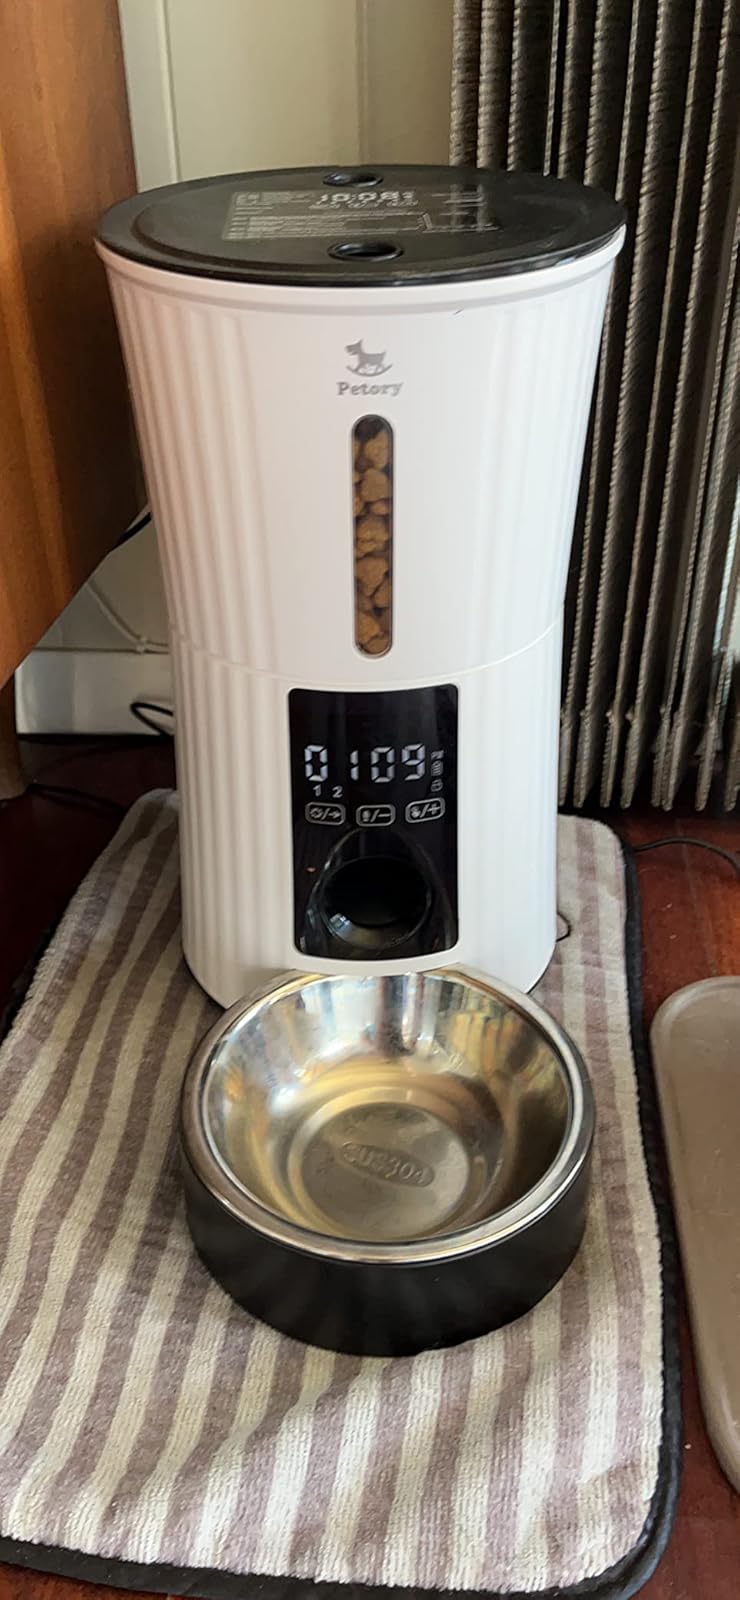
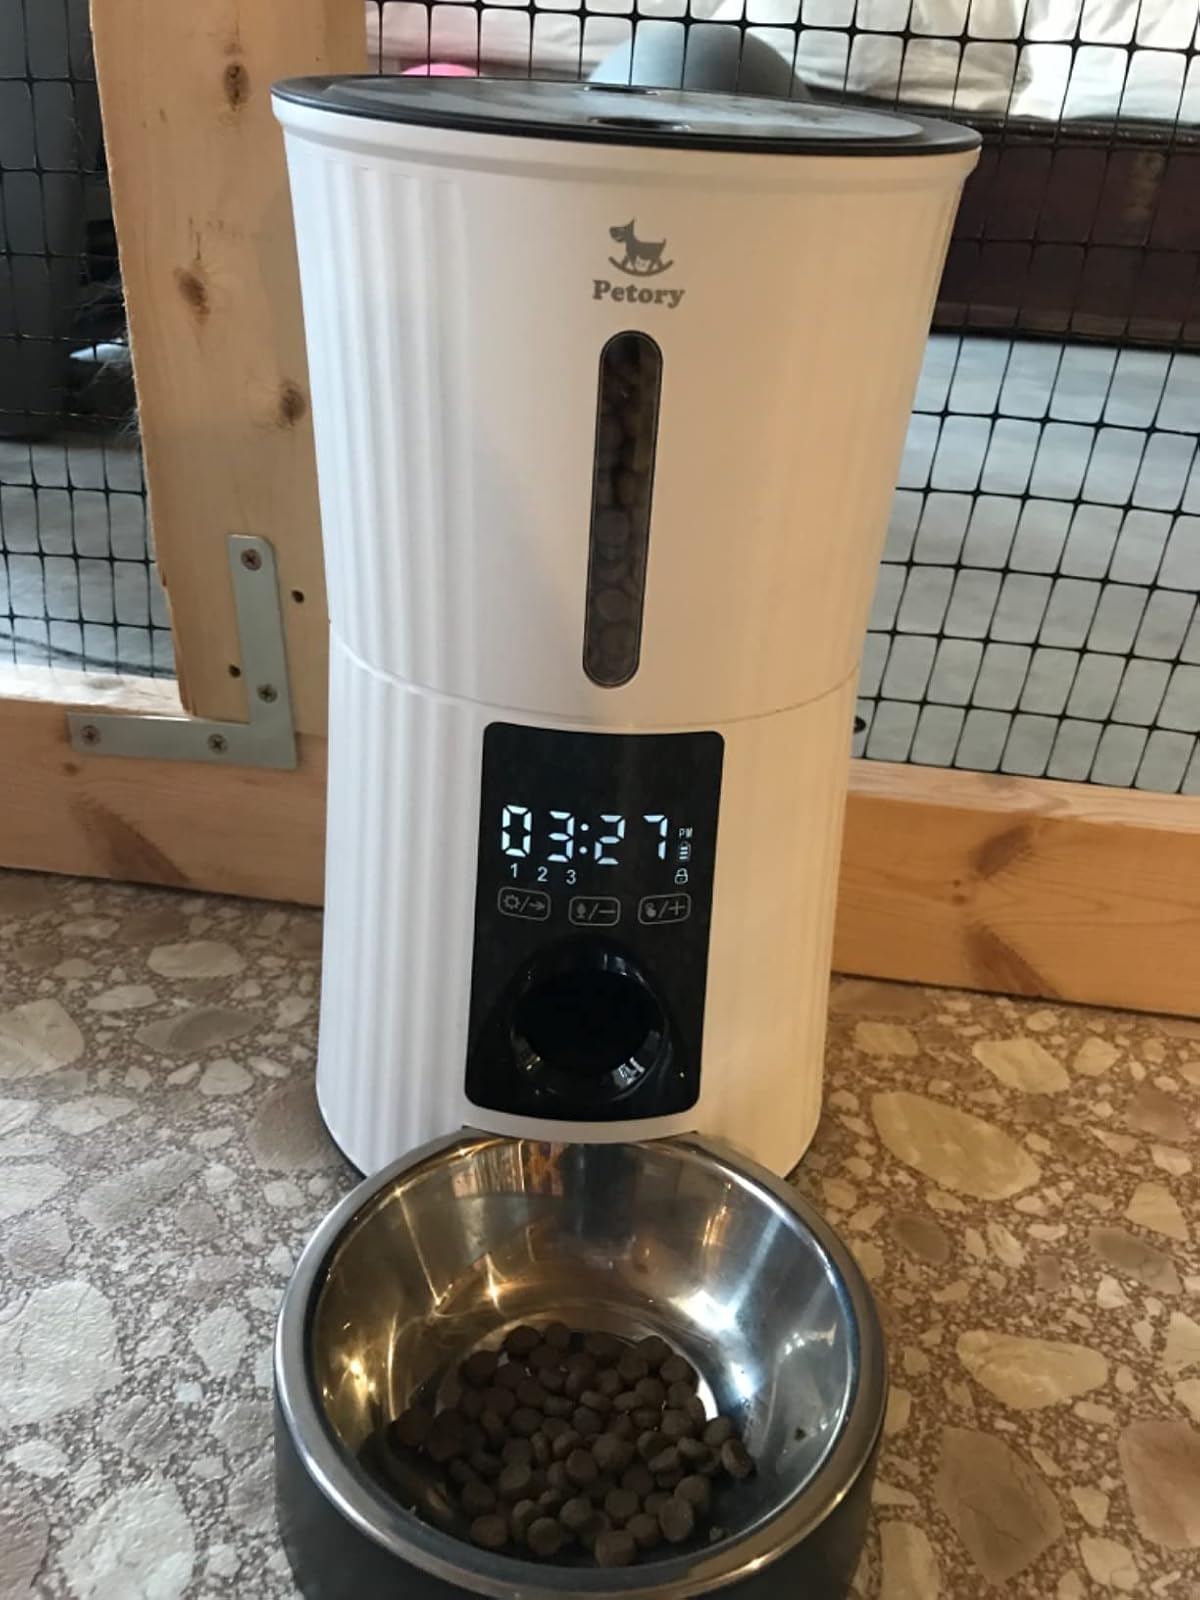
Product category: items_feeder
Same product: yes